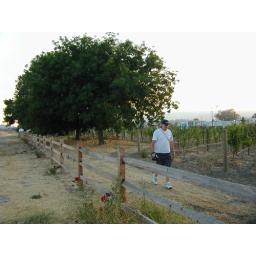
Greg walking in a vinyard by the freeway at nut tree sign